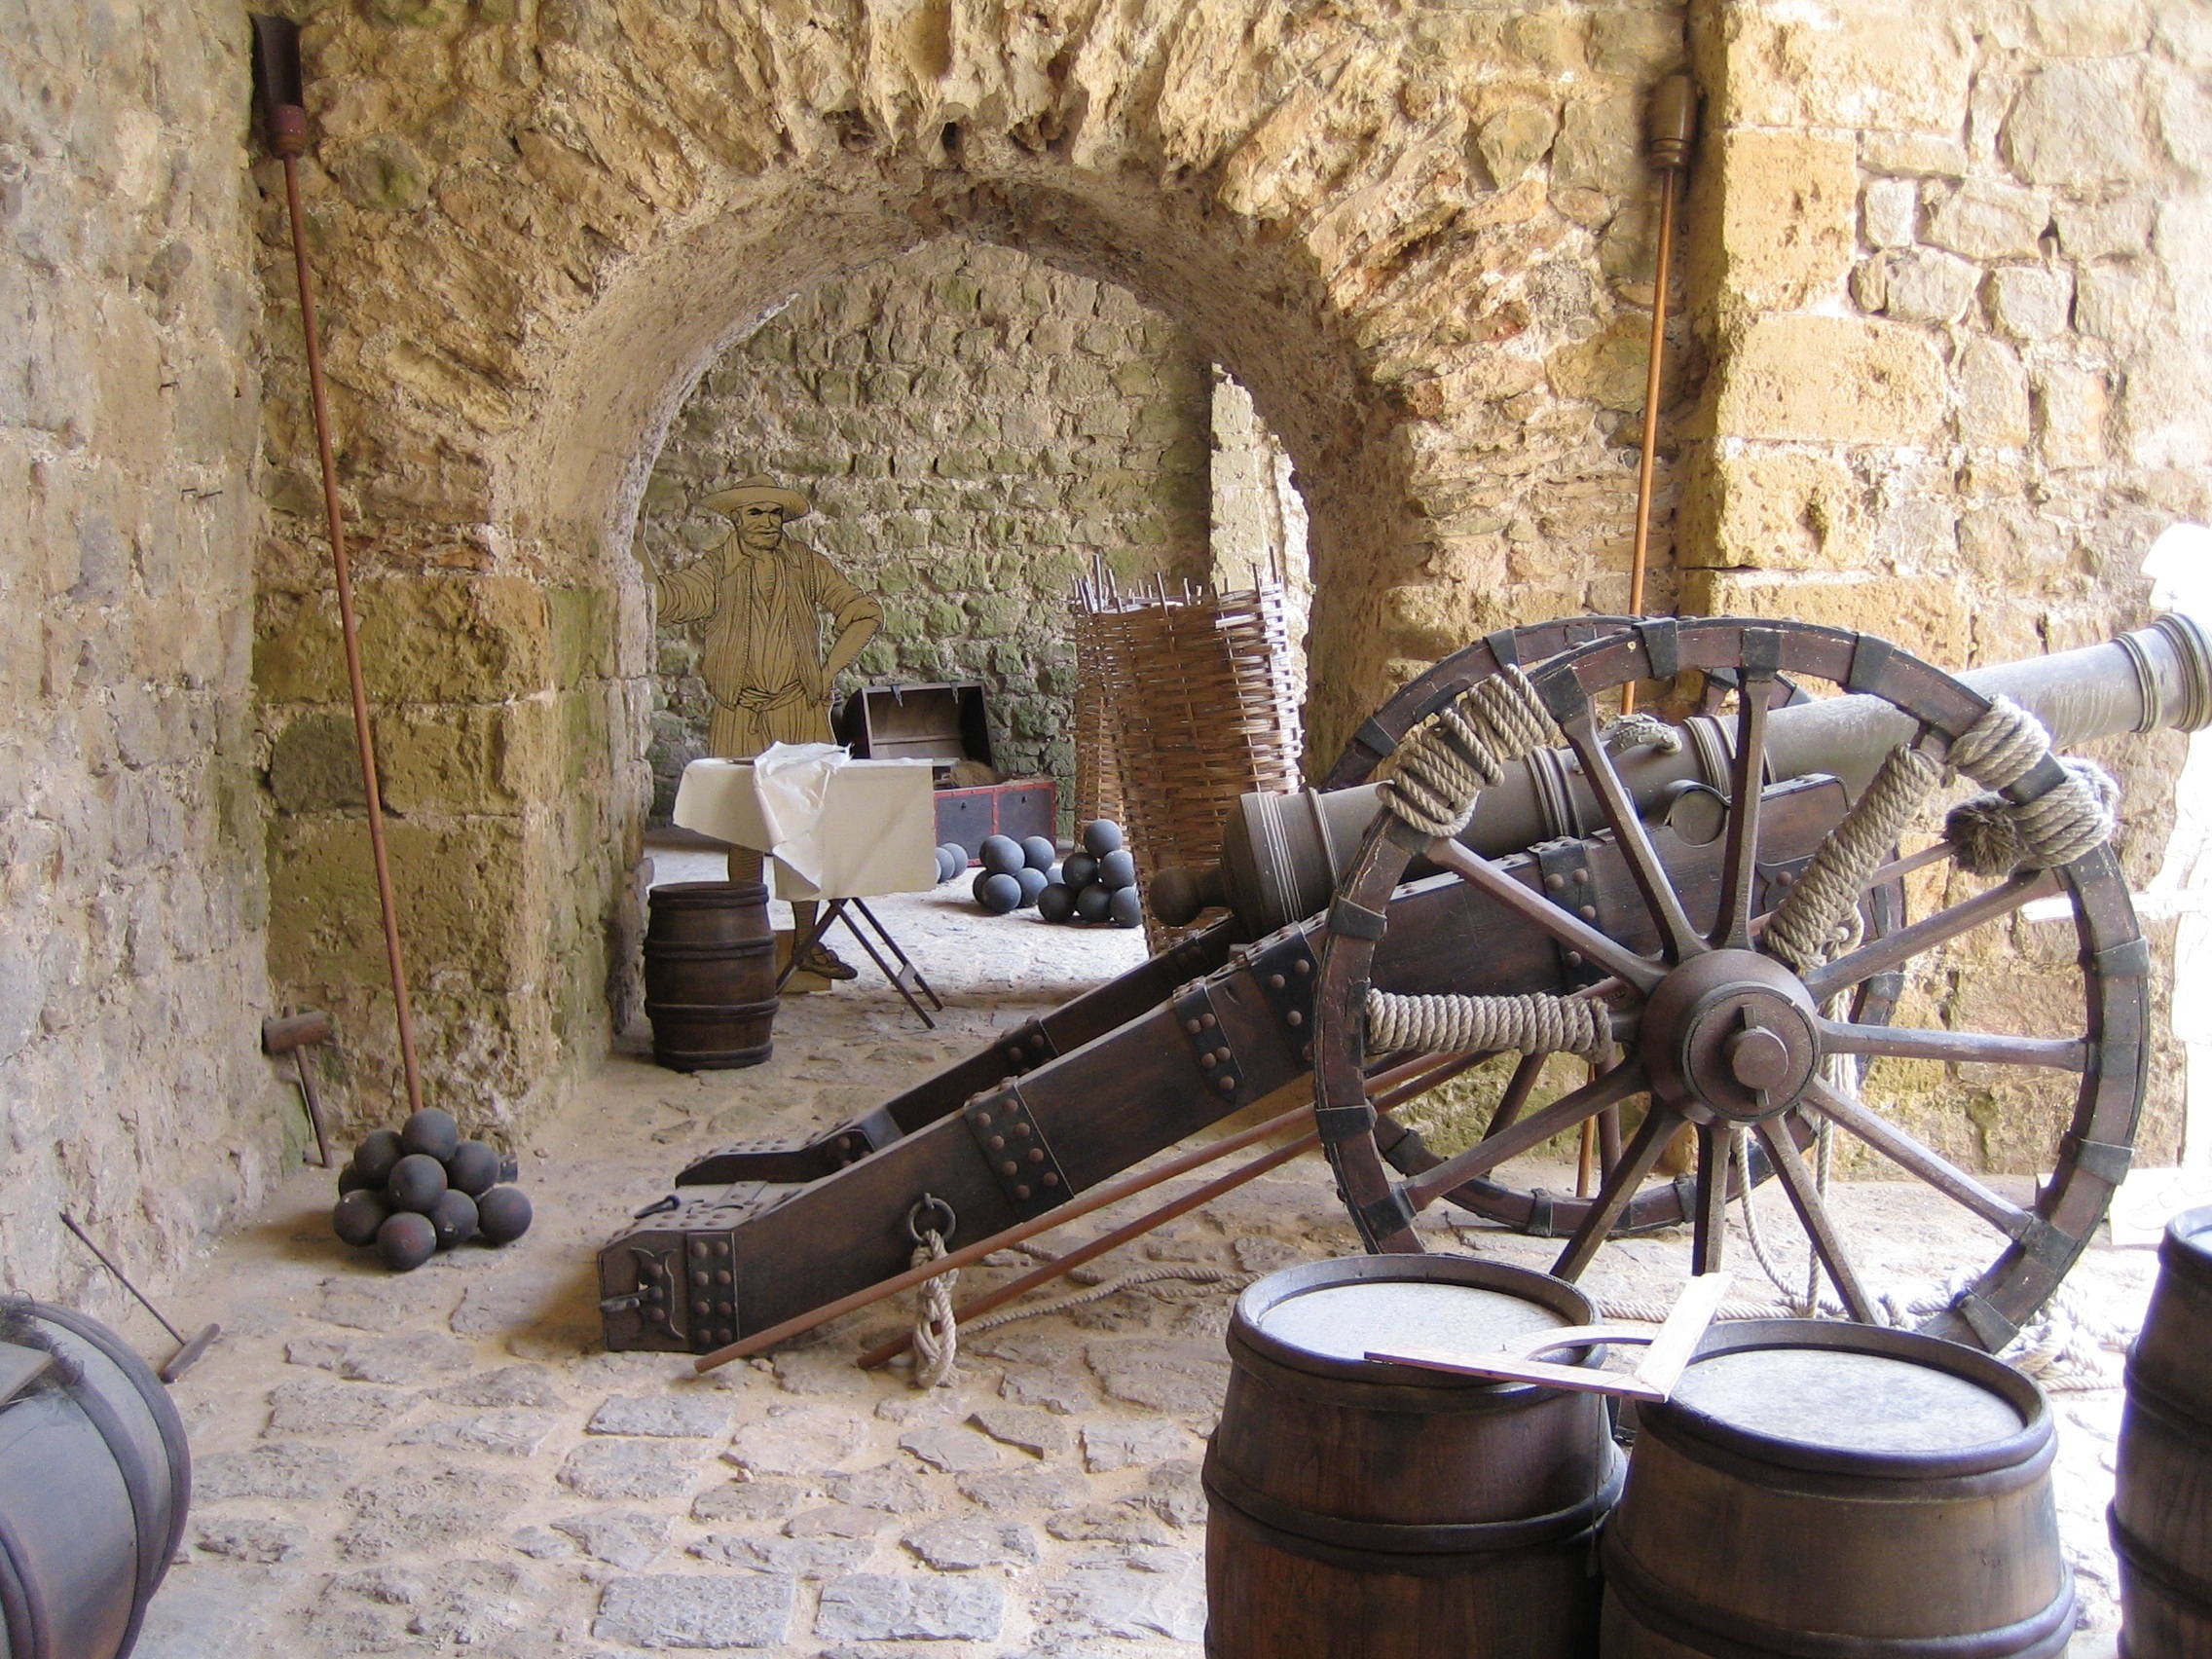
cottage, castle, old town, fortress, spain, gun, balls, historically, barrels, ibiza, balearic islands, man made object, ancient history